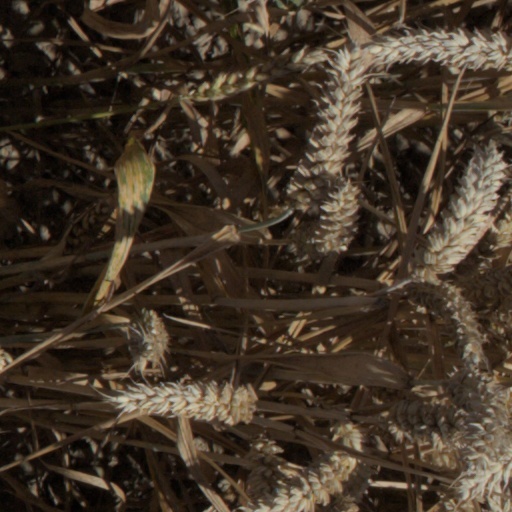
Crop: wheat